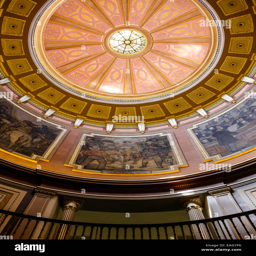
view of the dome and murals inside the building